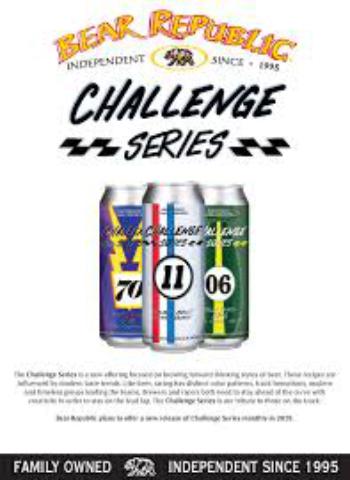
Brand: Bear Republic
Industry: Food